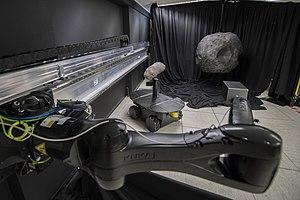
Hera est une mission spatiale en cours de développement par l'Agence spatiale européenne dont l'objectif est de valider la méthode d'impact cinétique pour dévier un éventuel astéroïde circulant sur une trajectoire de collision avec la Terre. Le satellite doit étudier les résultats obtenus par l'impacteur DART développé par la NASA et qui doit remplir sa mission en 2022.